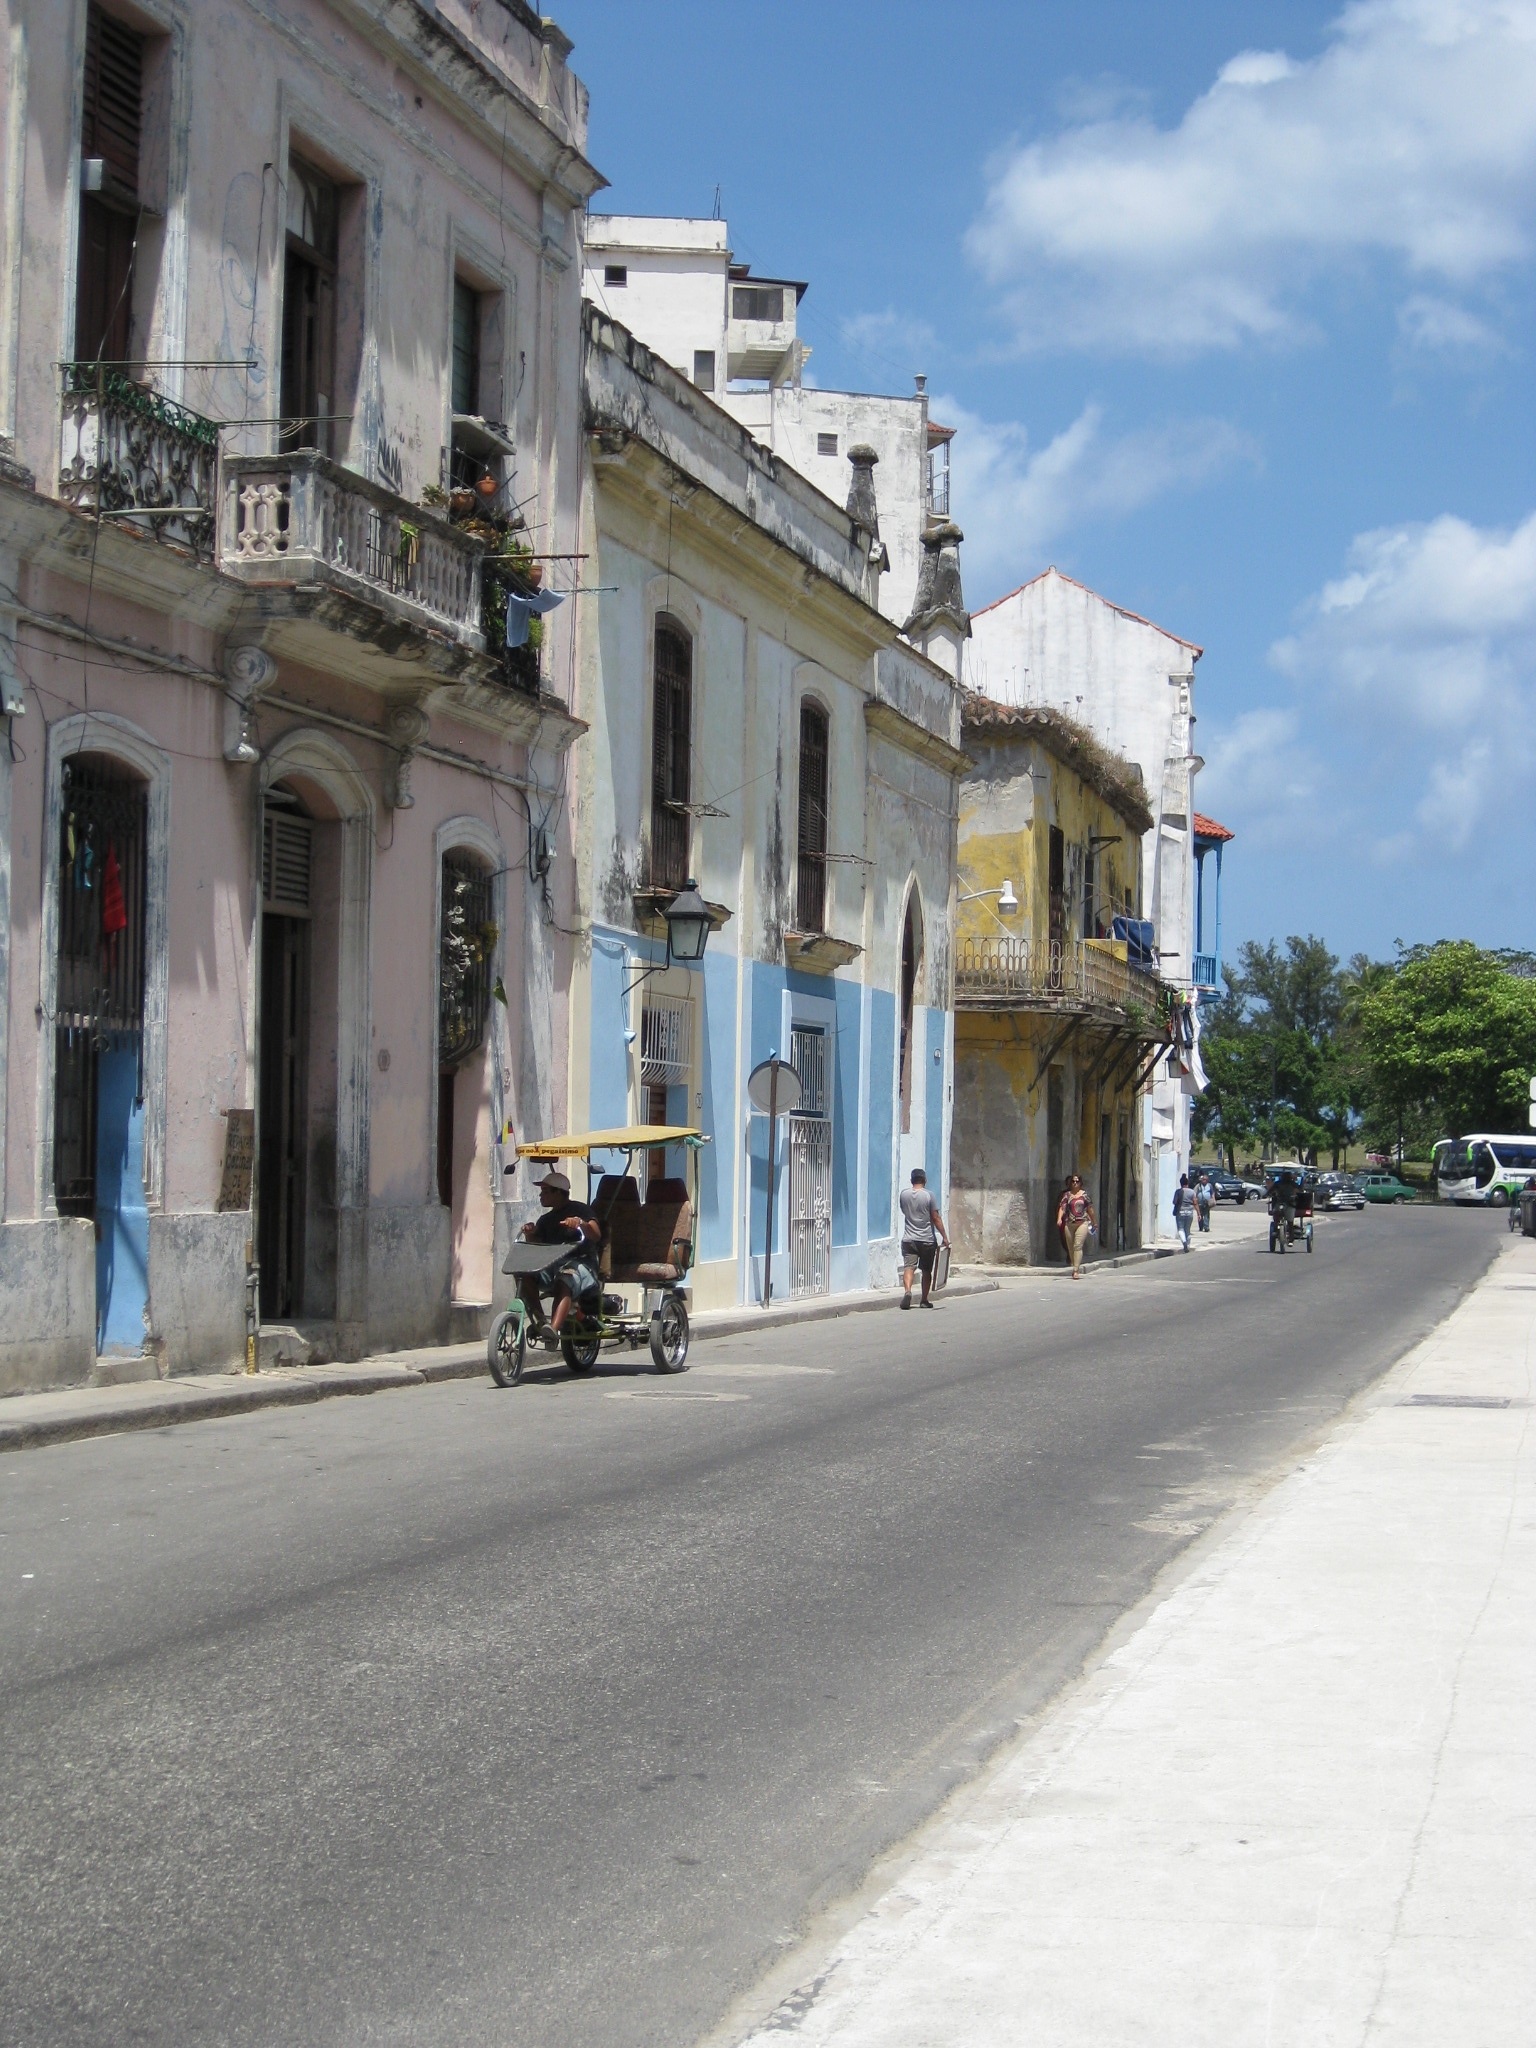
architecture, road, street, house, town, downtown, vacation, facade, lane, cuba, infrastructure, estate, havana, neighbourhood, residential area, human settlement